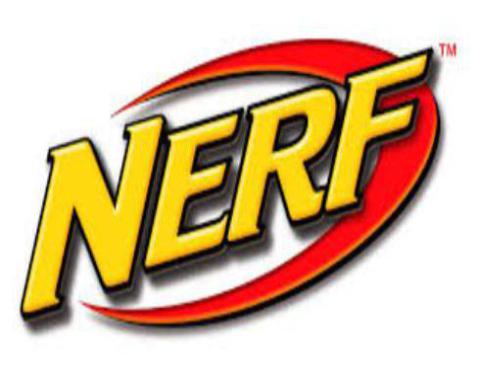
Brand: nerf
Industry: Leisure